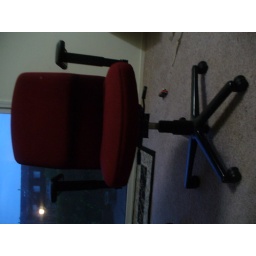
computer chair $15(sturdy and in good condition.)